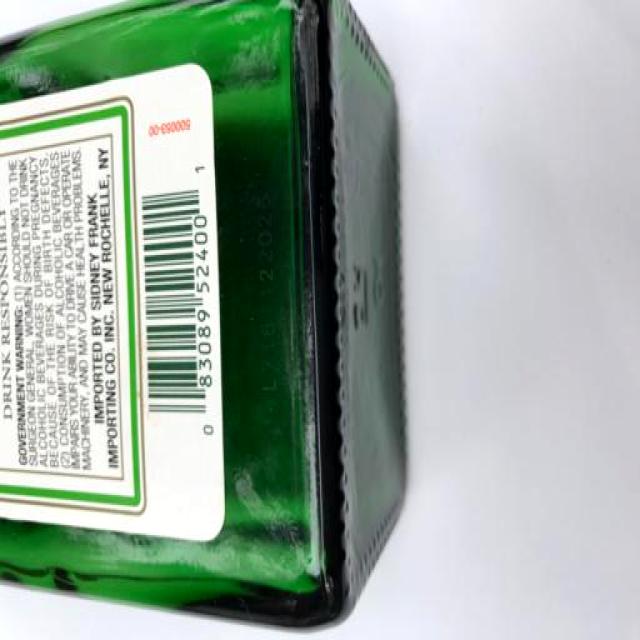
Label: Glass